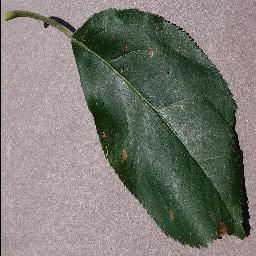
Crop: apple
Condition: black_rot